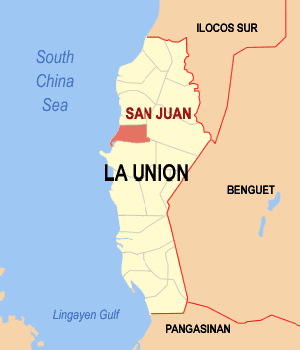
San Juan est une localité de la province de La Union, aux Philippines. En 2015, elle compte 37 188 habitants.